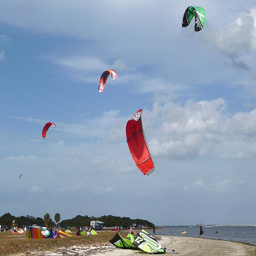
A group of people flying kites over a beach.
Multiple kites fly overhead at a sandy beach.
Several kites are flown along the shoreline on a cloudy day.
Several people are parasailing near and landing on a beach.
A grouping of kites on a sunny day at the beach.